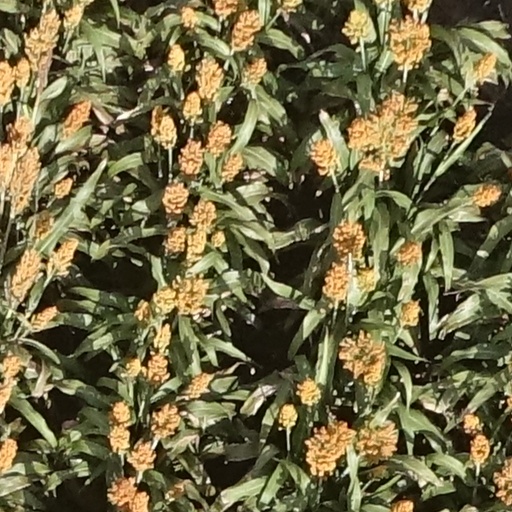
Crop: sorghum